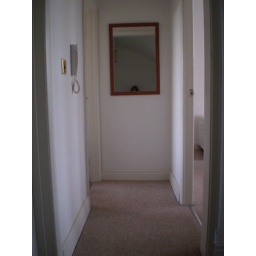
Hallway/Landing on main floor (that is the only mirror in the house)